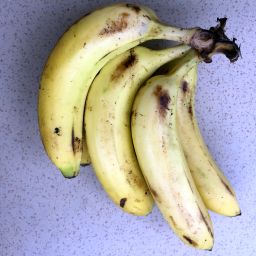
Fruit: Banana
Quality: Good